Ginette Hamelin

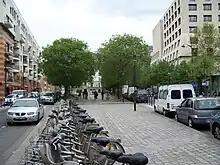
Place Ginette-Hamelin

Hamelin's husband was killed in 1940 and she joined the Resistance in 1941. She was part of the National Front for the Liberation and Independence of France with her sister. They fought with André Debon. Hamelin joined the Snipers and Partisans where she became a second lieutenant and also head of an intelligence service. On 13 April 1943 Hamelin was arrested and sent to Romainville. From there she was deported to Ravensbrück concentration camp on 29 August. She was killed there on 14 October 1944.